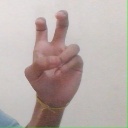
अक्षर: ई